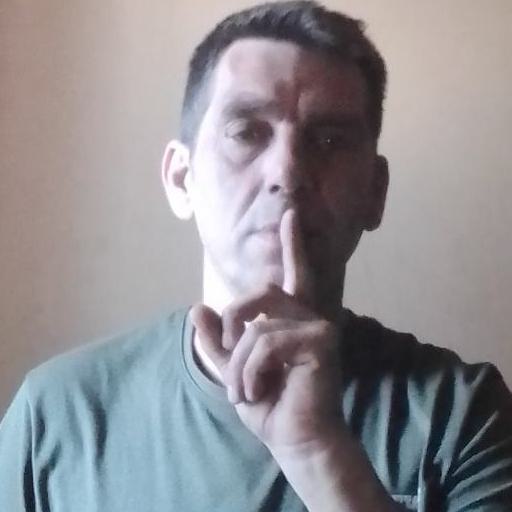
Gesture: mute